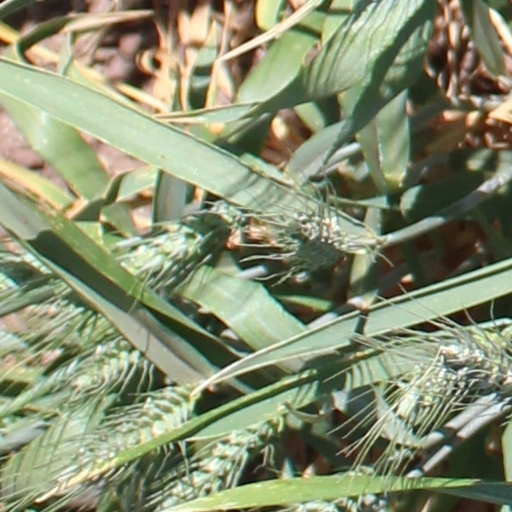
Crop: wheat